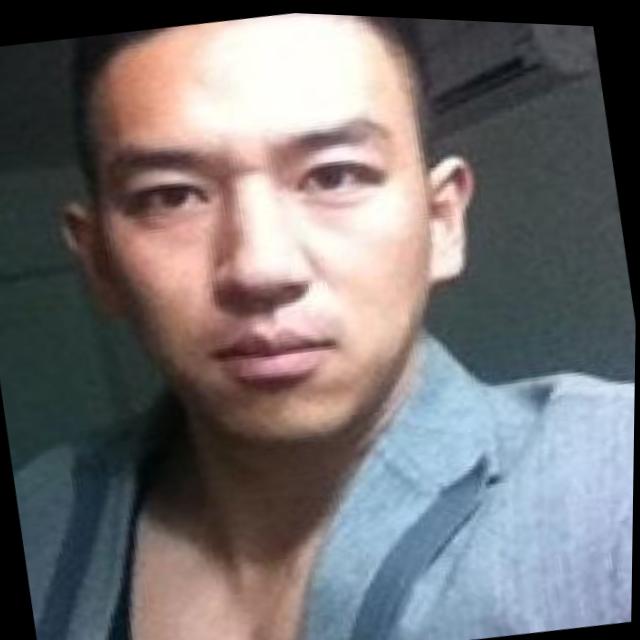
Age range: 21-44